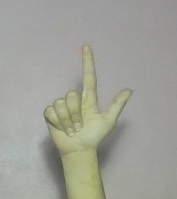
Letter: laam